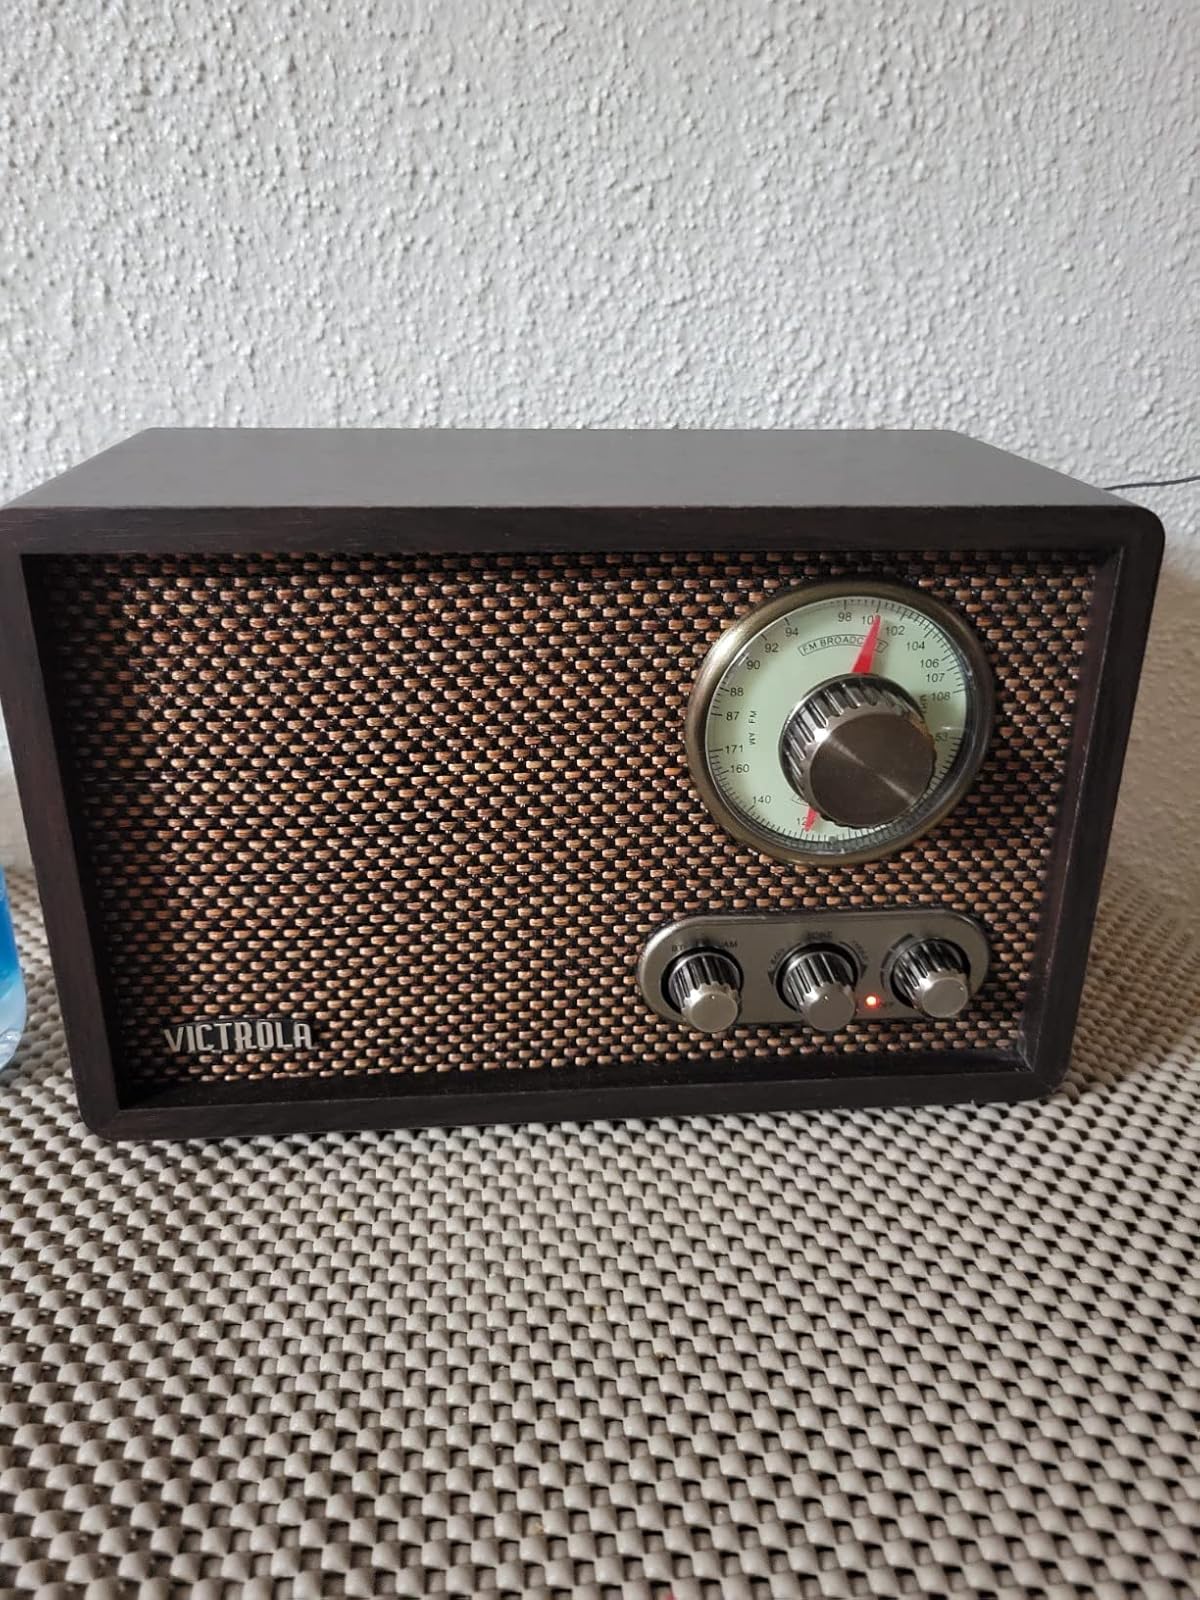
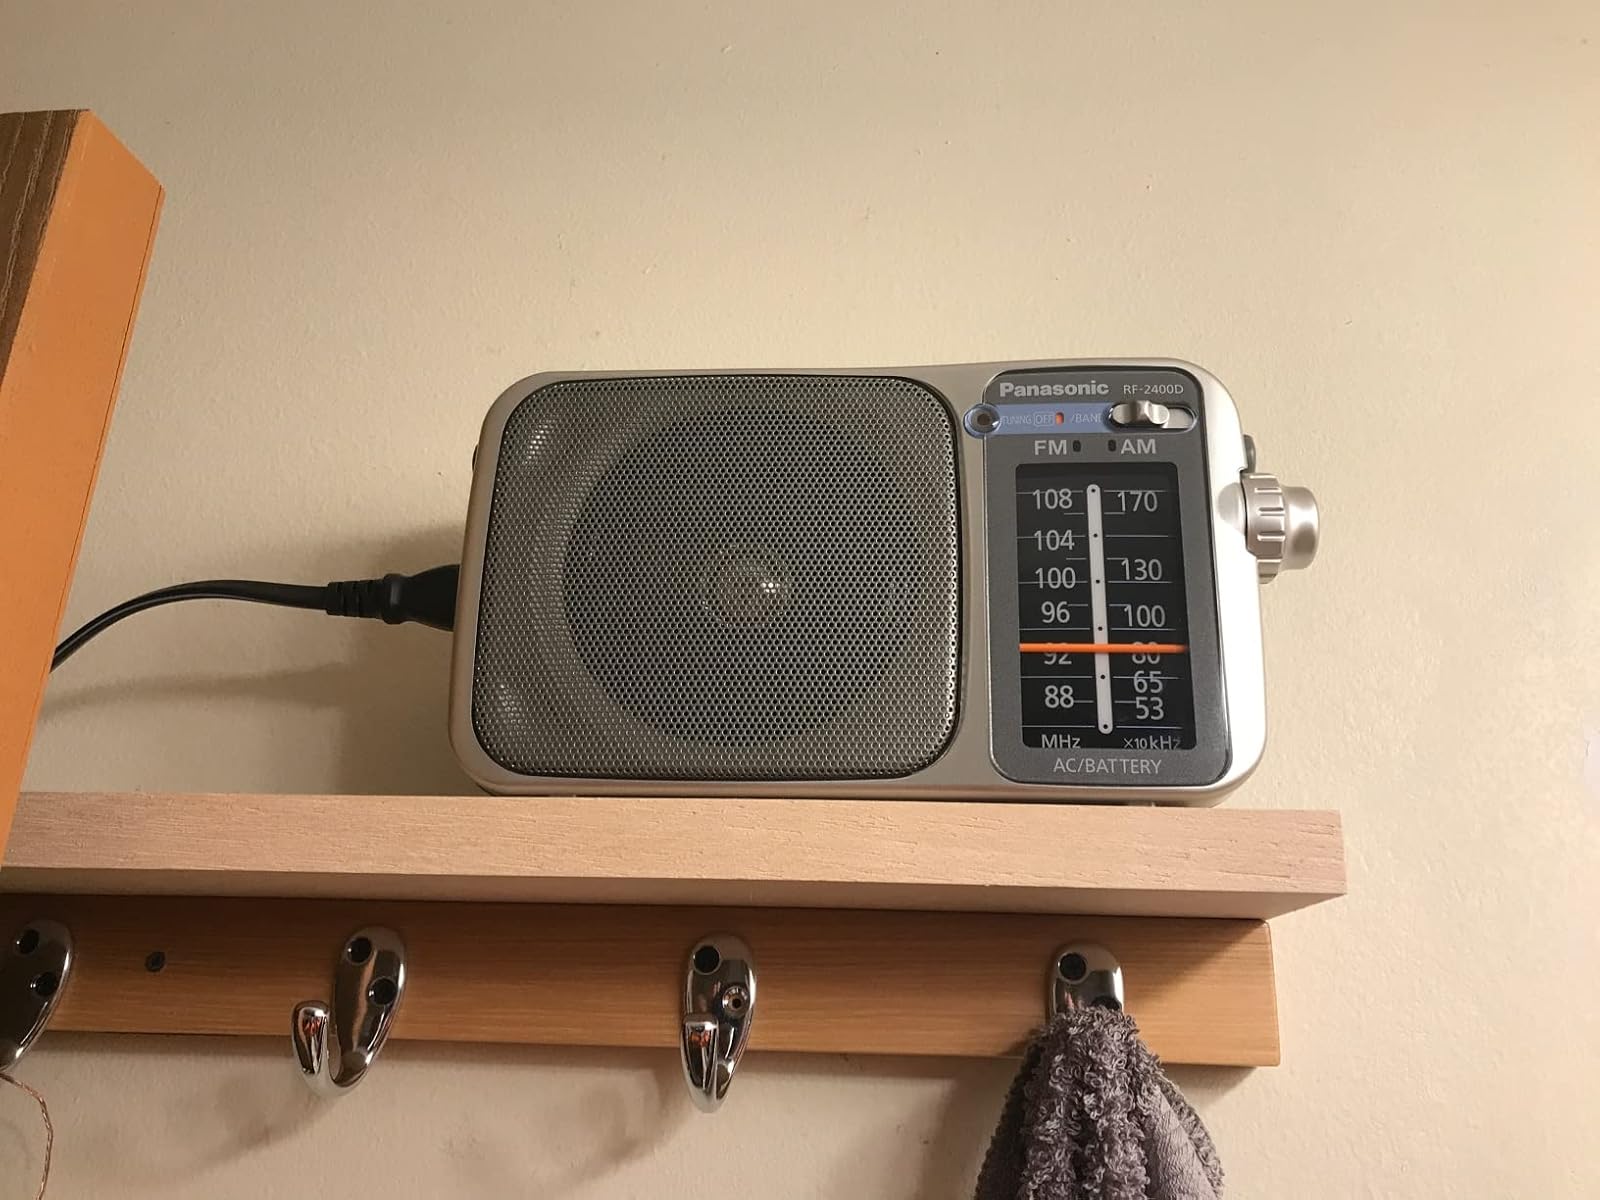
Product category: radio
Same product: no